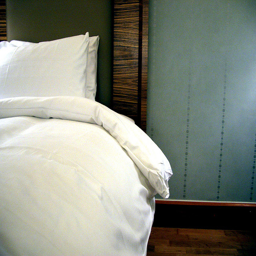
A made bed has white linen and pillows on it.
A bed is covered with a white down comforter.
A white bed with a large white comforter and two white pillows on top of it.
The comforter looks like it would keep it's owner nice and warm.
the bed has a thick blanket on top of it